Sebastián Yatra

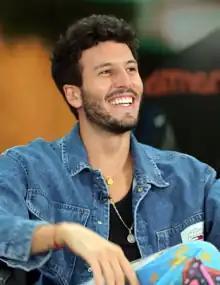
Yatra photographed in an interview in 2022.

In June 2019, Yatra released the track "Runaway" with Daddy Yankee and Natti Natasha, featuring the Jonas Brothers. "Runaway" is the first bilingual song Yatra has released. After writing the chorus in English, Yatra realized that he wanted a mainstream English-language musician to feature on the track, putting the recording of the song on hold for two years while he searched for the right collaborators. Commenting on the song, Yatra stated, "you feel the happiness in the track." Yatra performed the song alongside Natti Natasha, Daddy Yankee, and the Jonas Brothers on the opening night of the Jonas Brothers' Happiness Begins Tour in Miami.